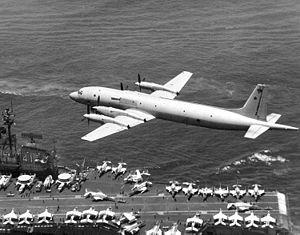
L'Iliouchine Il-38 est un avion russe de lutte anti-sous-marine et de patrouille maritime développé dans les années 1950 à partir de l’Iliouchine Il-18 civil. Il fut conçu à la suite d'une demande de l'AVMF pour une version armée du Il-18 en avion de patrouille maritime.